Bahay kubo

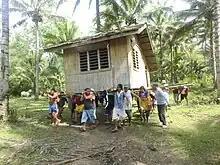
Community members practicing "bayanihan", working together to move a house to new location

Bahay na bato developed from the "bahay kubo" with noticeable Spanish influence. Its design evolved throughout the ages but maintained its nipa hut architectural roots. Its most common appearance is like that of stilt nipa hut that stands on Spanish style stone blocks or bricks as a foundation instead of wood or bamboo stilts.